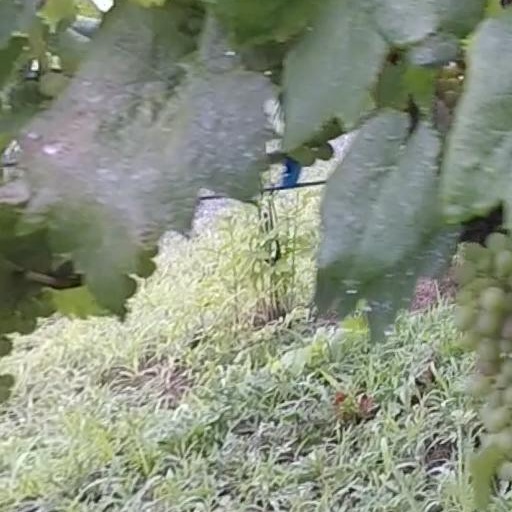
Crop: grape